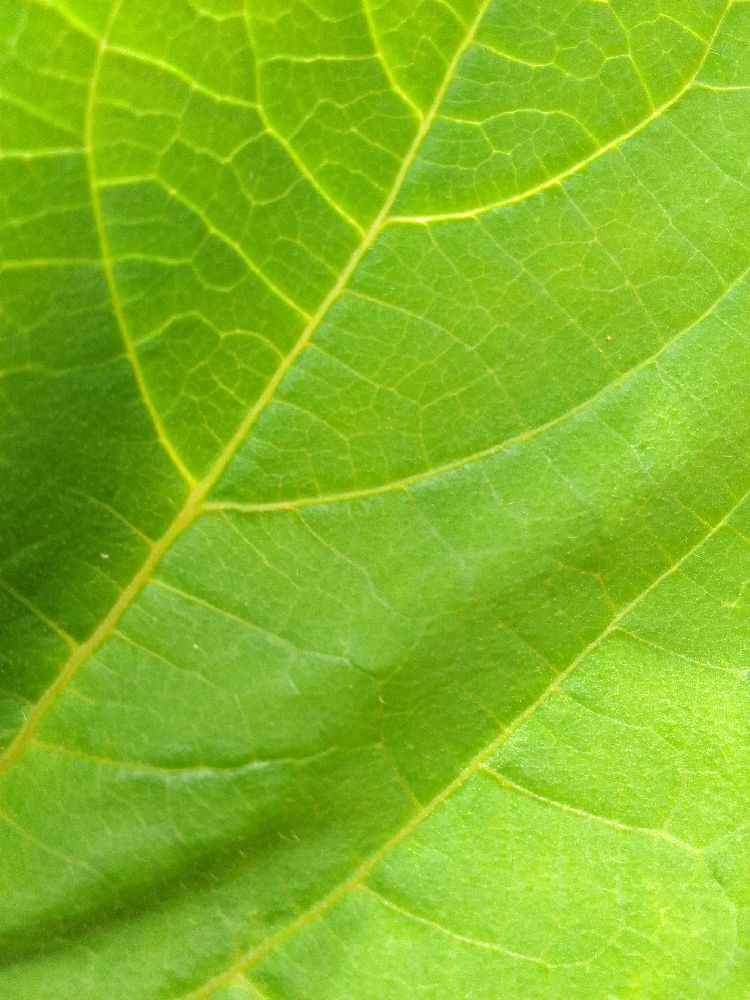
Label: healthy